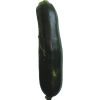
Label: dark_zucchini